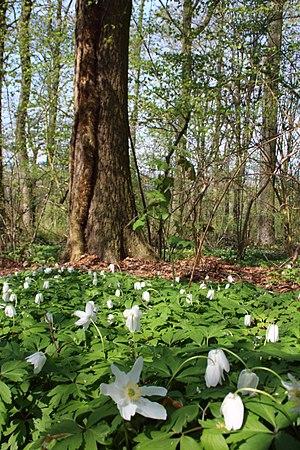
Les Ardennes flamandes sont une région naturelle sise entre l'Escaut et la Dendre, caractérisée par son aspect vallonné. Topographiquement et géologiquement, elle est la même que le Pays des Collines de la région wallonne immédiatement voisine, et semblable aux monts de Flandre plus à l'ouest en Flandre Occidentale et en Flandre française. Son sommet, le Mont de l'Enclus, se trouve sur la frontière entre les deux régions. Du point de vue administratif, les Ardennes flamandes sont en Flandre-Orientale.